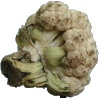
Label: Cauliflower 1